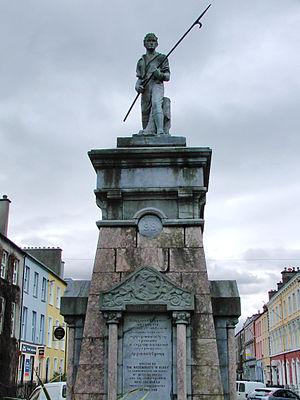
Tralee est une ville du comté de Kerry, dans le sud-ouest de l'Irlande Irlande. Tralee est la plus grande ville du Kerry. Sa population, faubourgs inclus, atteignait 22 744 habitants au recensement de 2006.